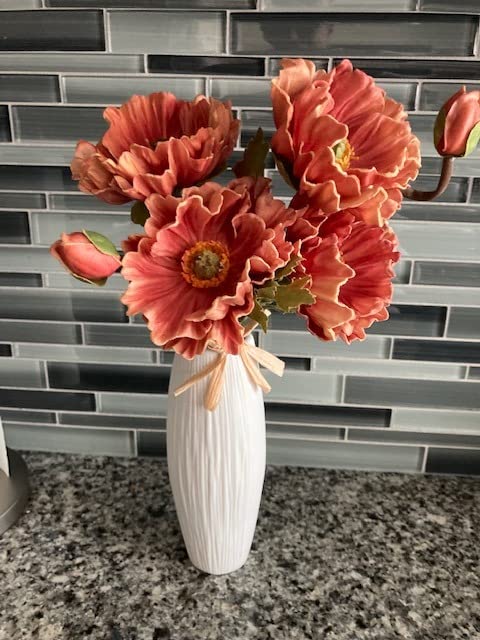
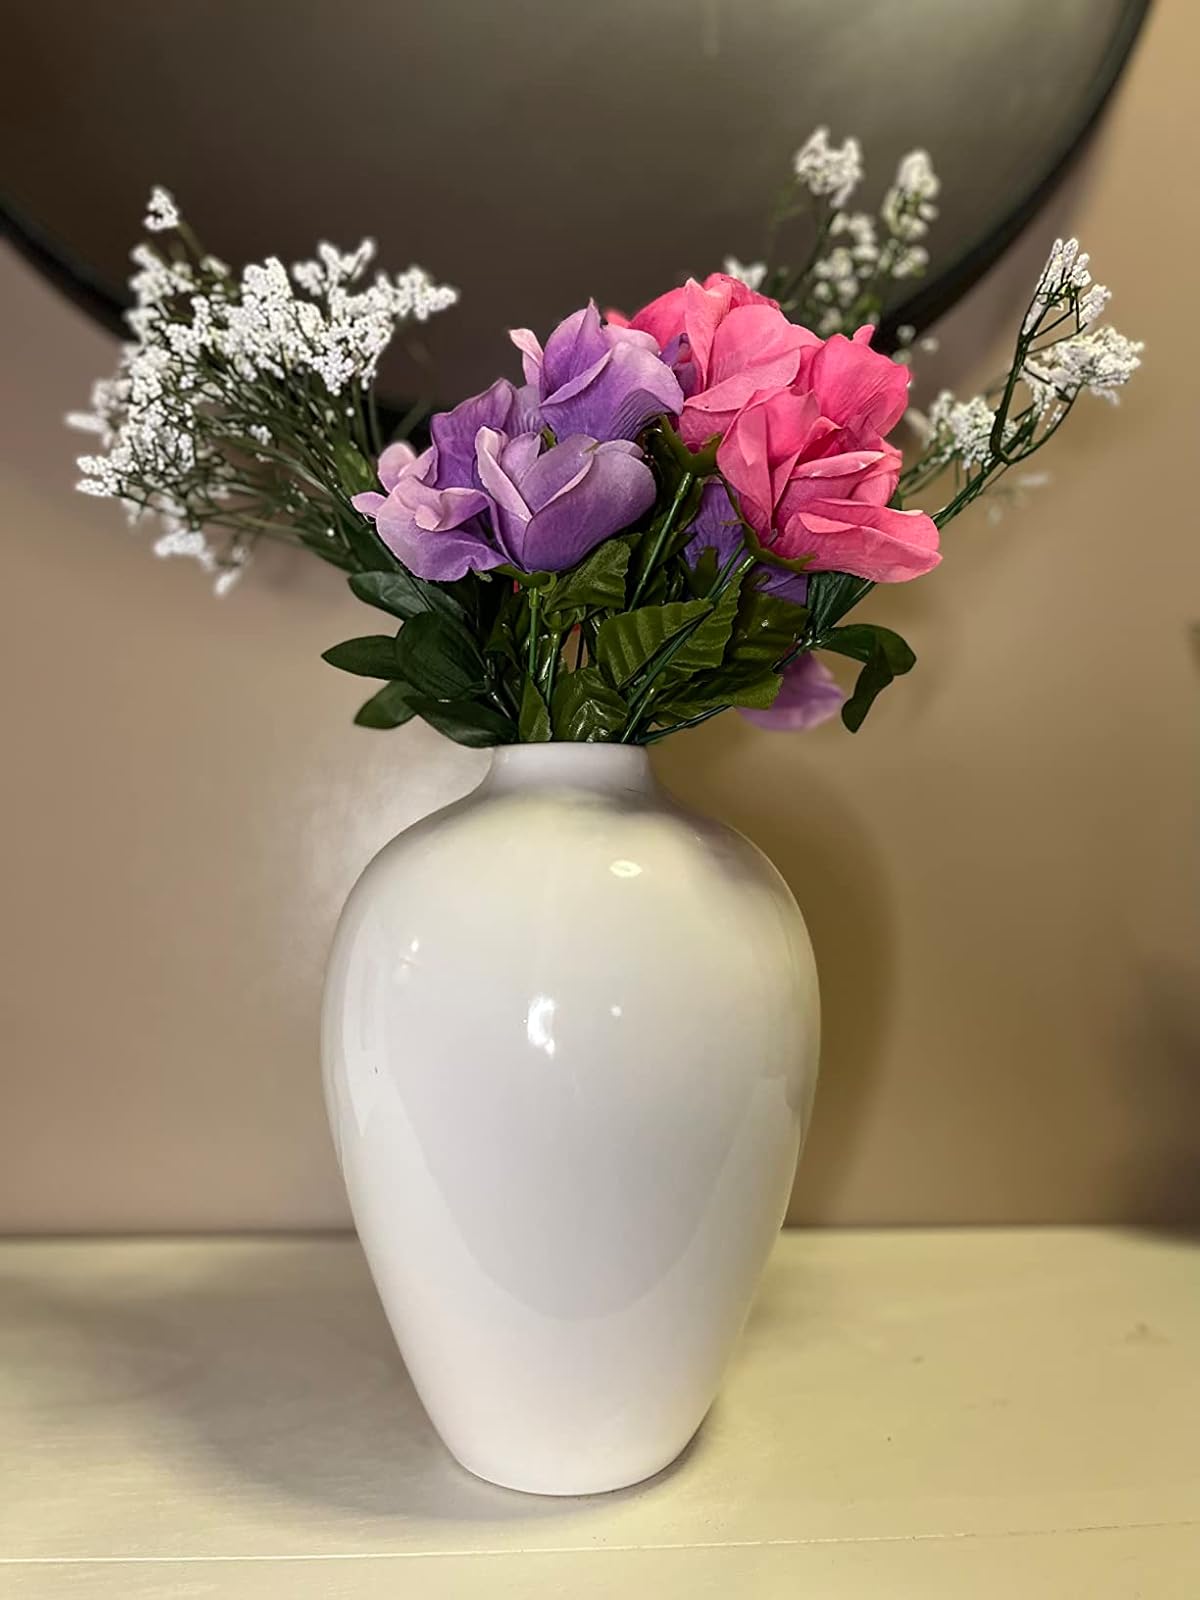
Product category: vase
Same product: no